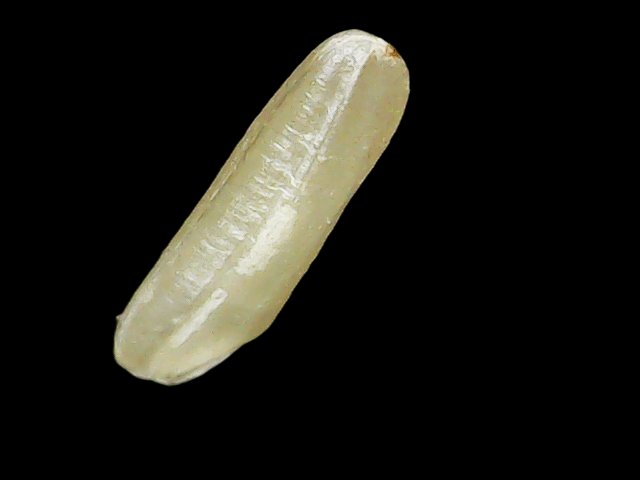
Rice variety: Binadhan16